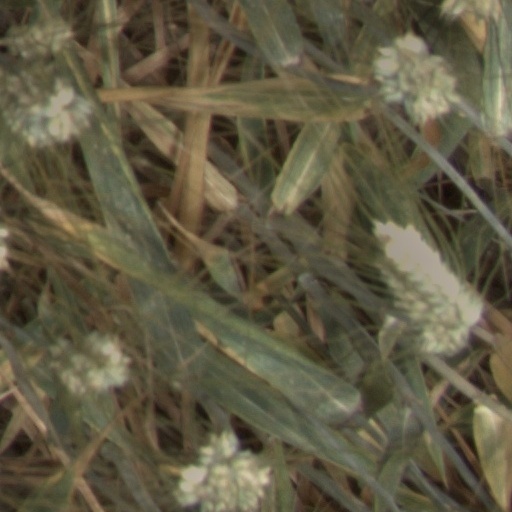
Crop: wheat